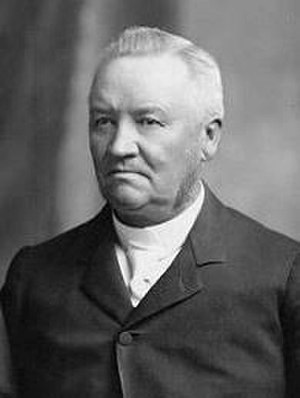
Anthon H. Lund
Anthon Lund
Anthon Henrik Lund var den dansker, som til dags dato har nået den højeste lederstilling i Mormonkirken nogensinde. Før sin død var han førsterådgiver for den daværende mormonprofet, Heber J. Grant. Havde han levet længere end Grant ville det have været ham, som var blevet profet for mormonkirken. Han døde af mavesår, som havde plaget ham længe. Byen Lund i Nevada er opkaldt efter Anthon Lund.